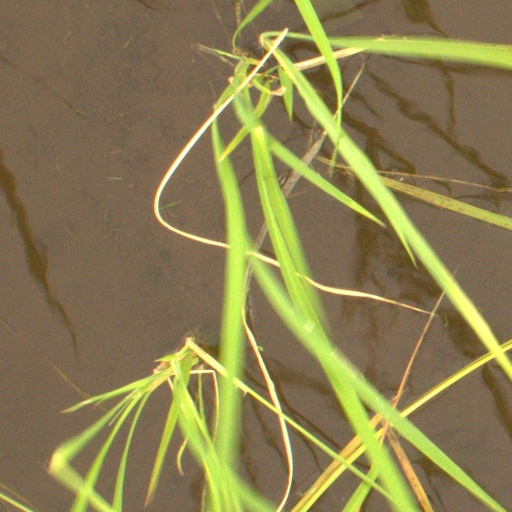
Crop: rice